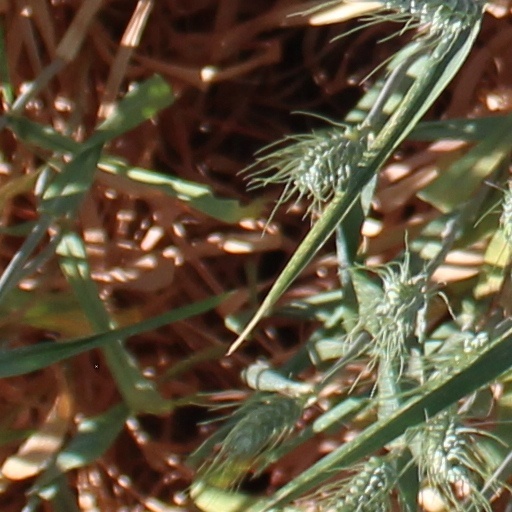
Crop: wheat